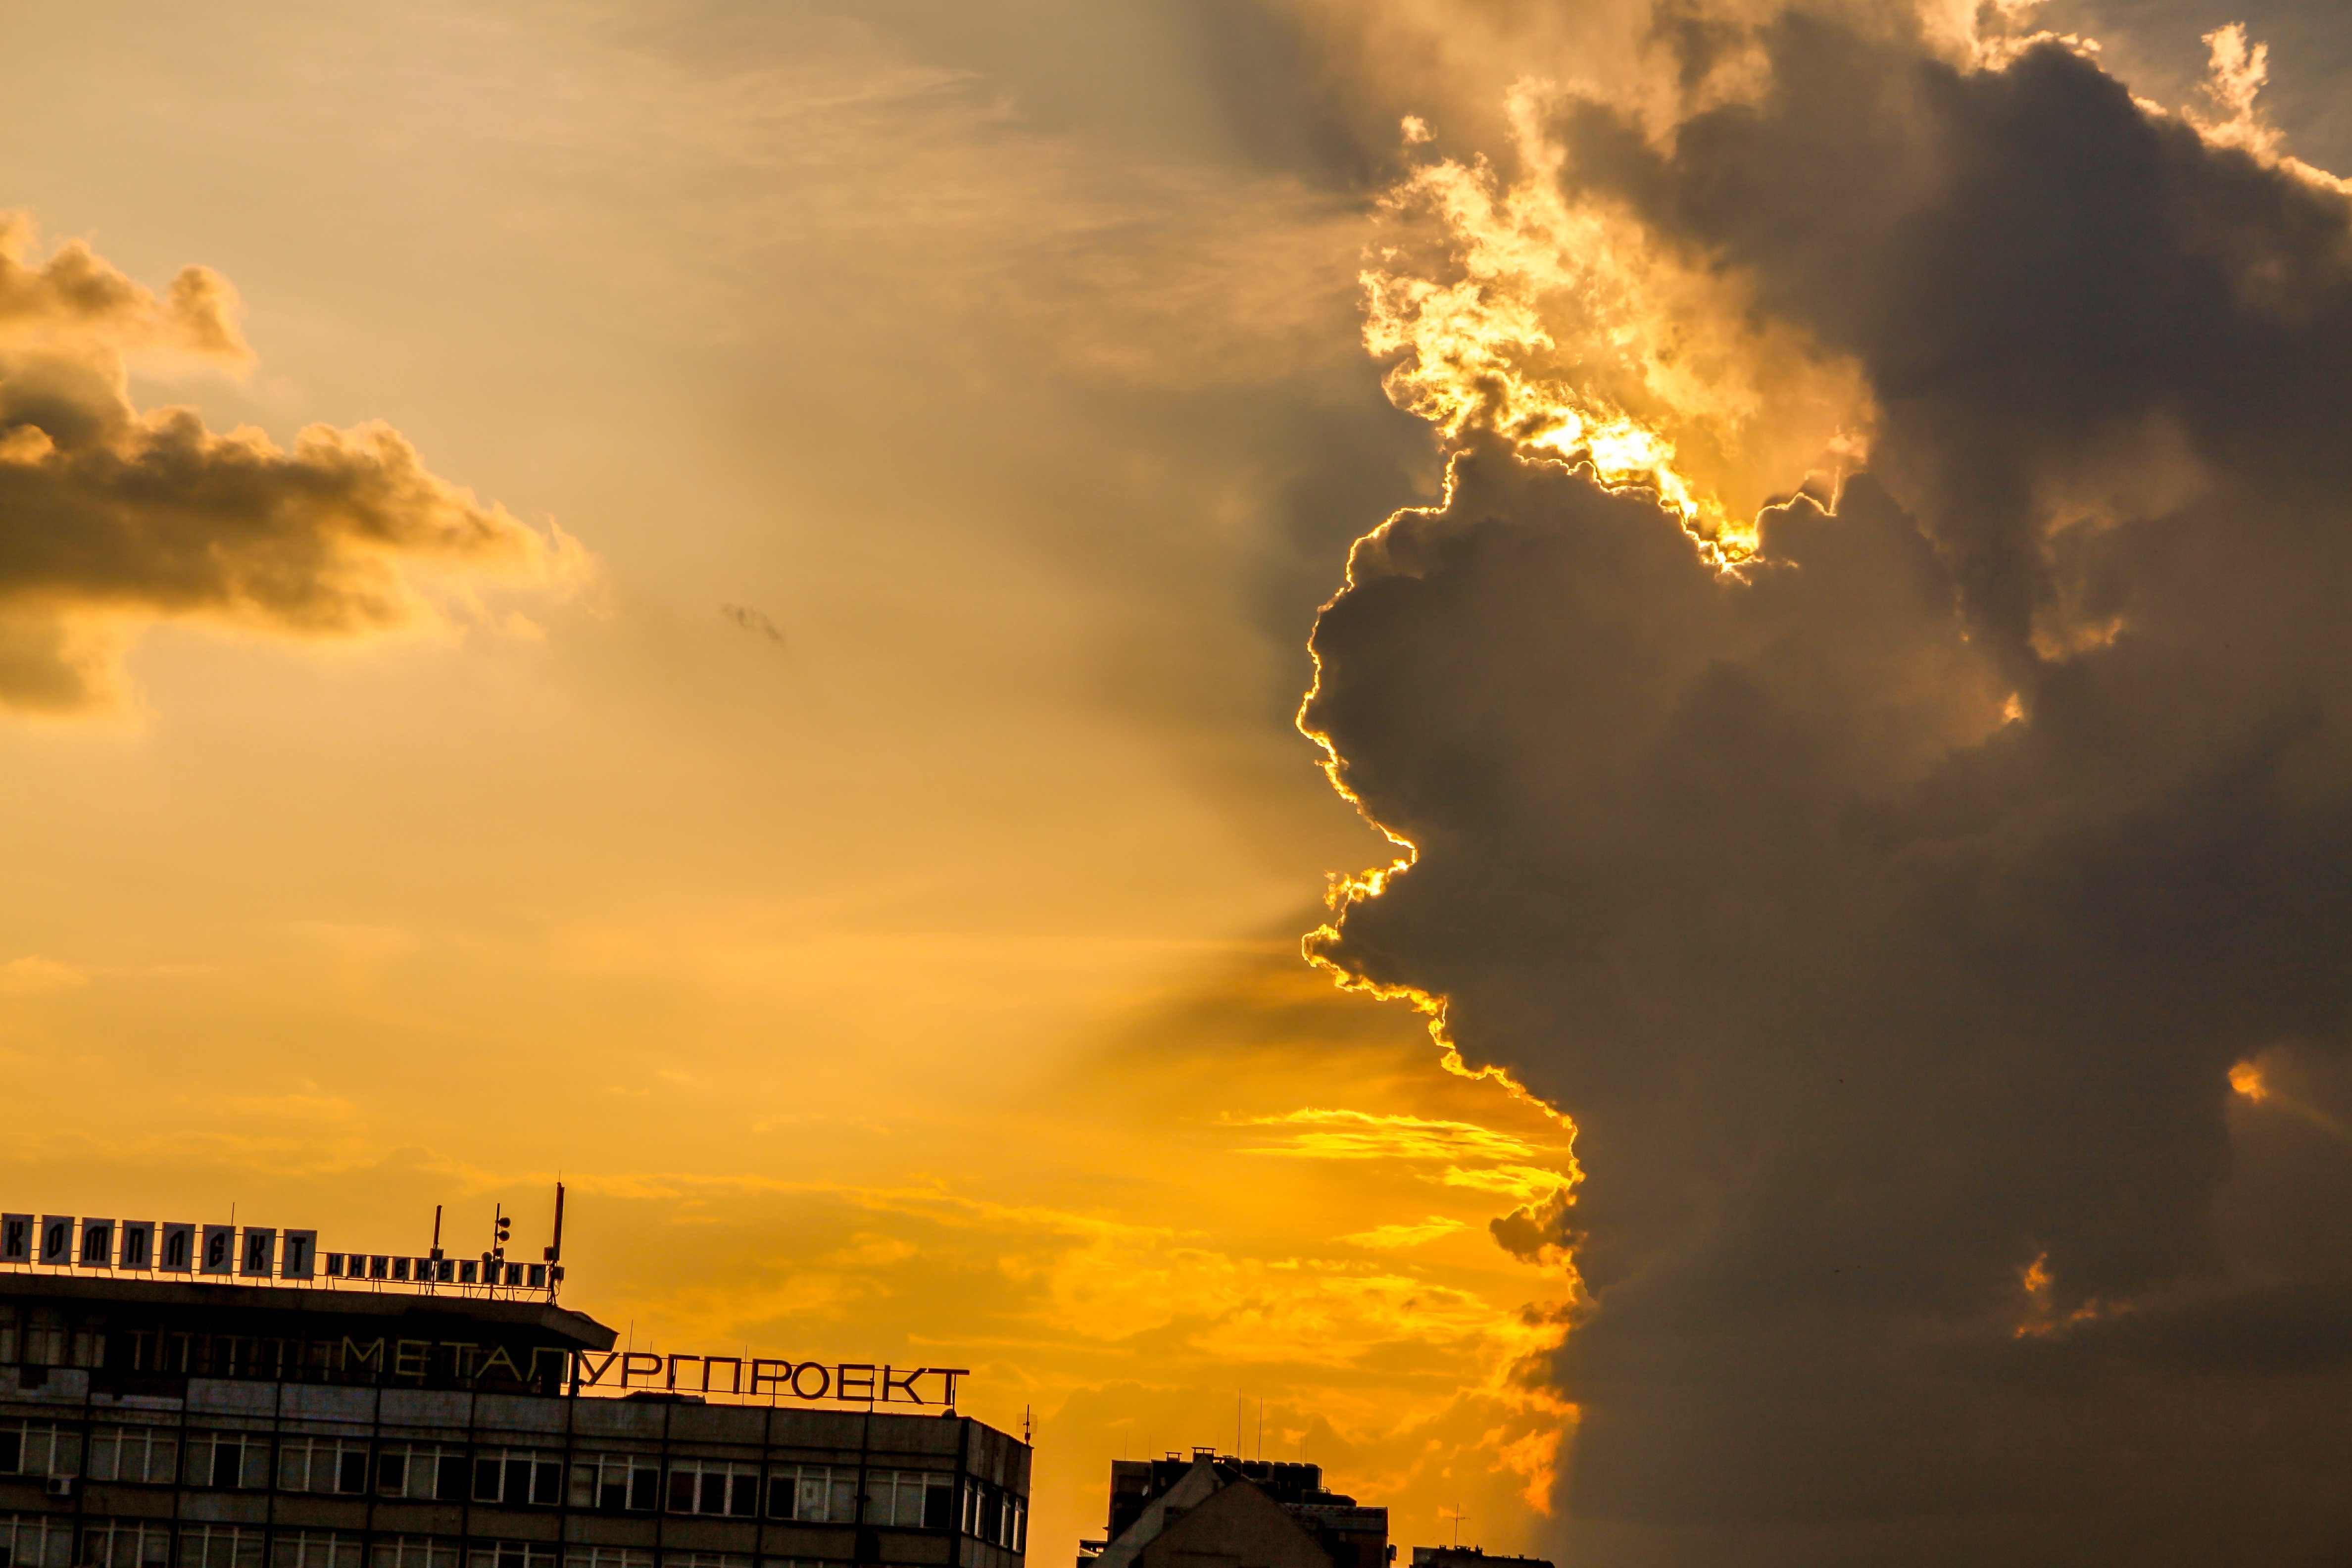
landscape, nature, outdoor, horizon, light, cloud, sky, sun, sunrise, sunset, photography, sunlight, morning, view, dawn, atmosphere, summer, travel, dusk, evening, reflection, skies, clouds, beautiful, bulgaria, ending, afterglow, meteorological phenomenon